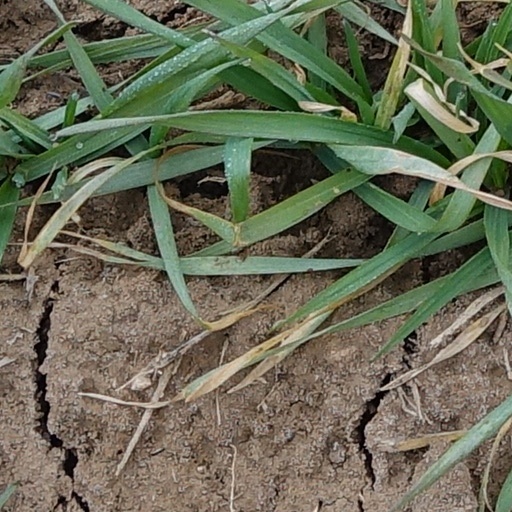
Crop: wheat